Pete Crow-Armstrong

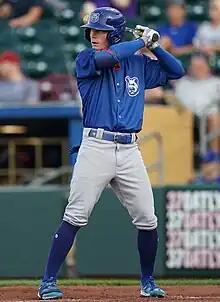
Crow-Armstrong with the Iowa Cubs in 2023

Pete Henry Crow-Armstrong (born March 25, 2002), also known by his initials "PCA", is an American professional baseball outfielder for the Chicago Cubs of Major League Baseball (MLB). He made his MLB debut in 2023.